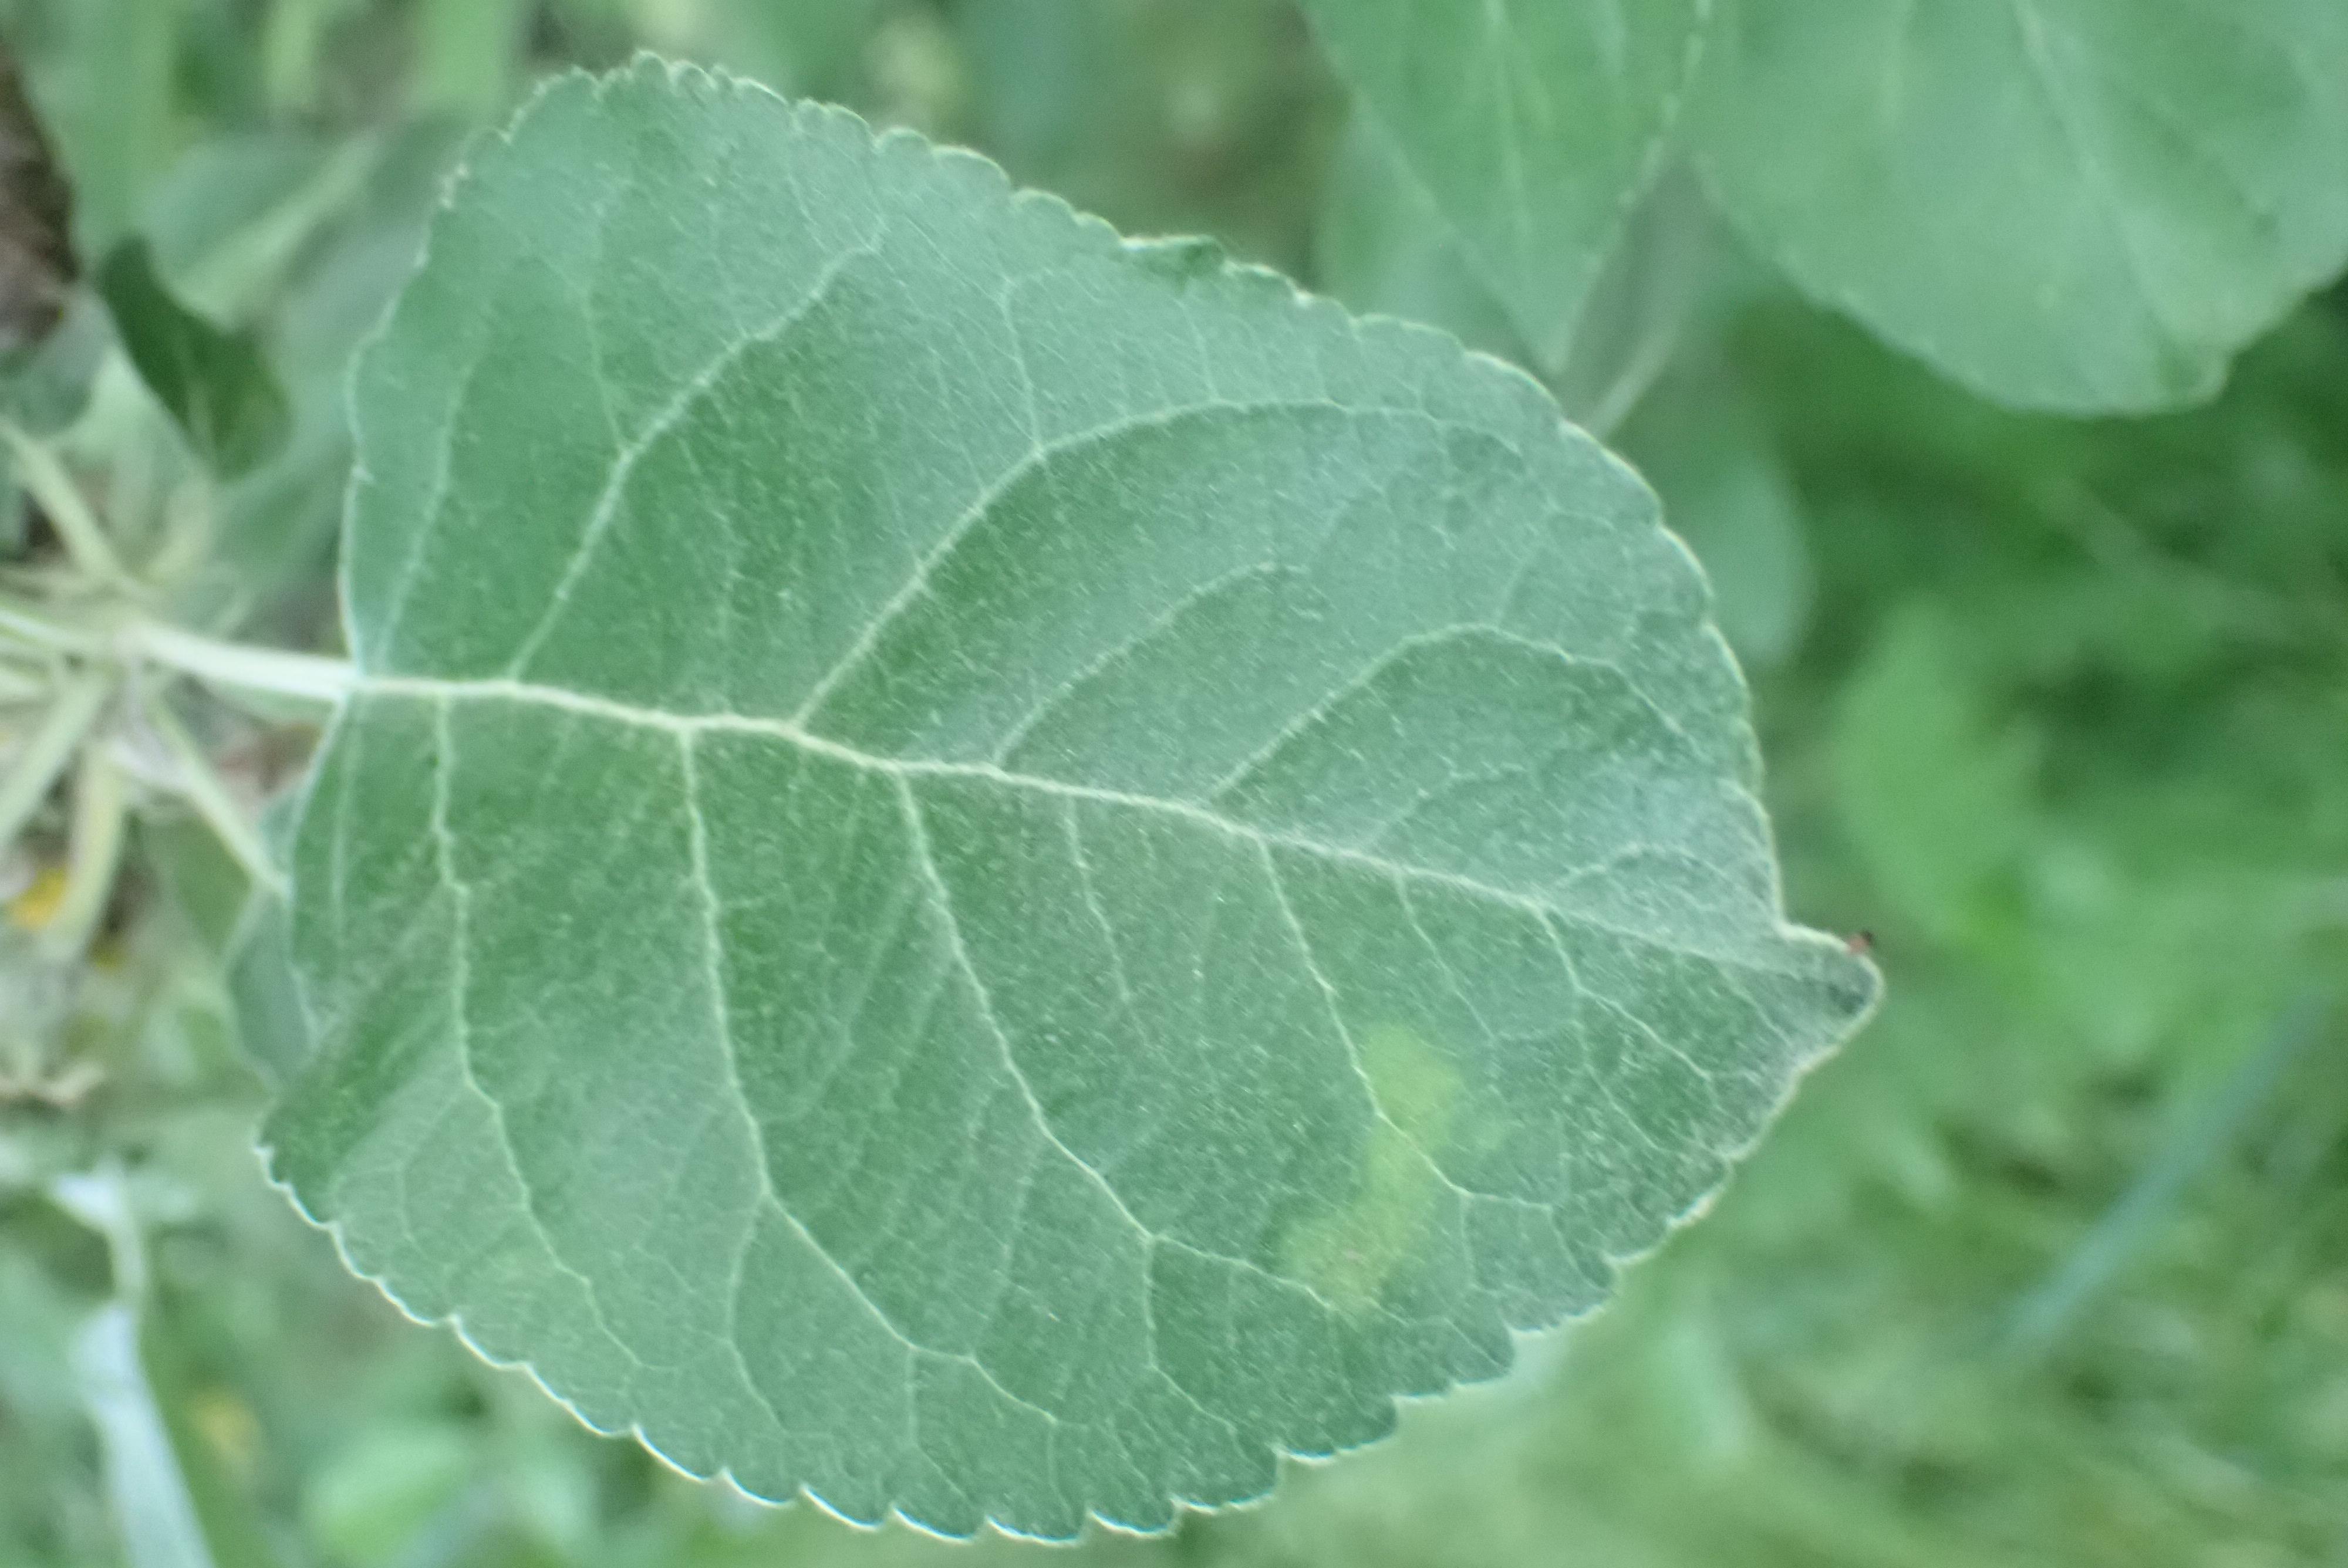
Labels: scab